Sindiso Magaqa

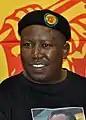
Magaqa was a close political ally of Julius Malema.

Later in August 2011, after Malema issued a particularly provocative statement of his own, the ANC's National Executive Committee took disciplinary action against the entire top leadership of the ANCYL. Magaqa appeared with the others at a disciplinary tribunal at Luthuli House on 30 August. On 10 November, the ANC's National Disciplinary Committee, chaired by Derek Hanekom, found Magaqa found guilty of misconduct for his public attacks on Minister Gigaba. As sanction, his ANC membership was suspended and he was ordered to apologise publicly to Gigaba.